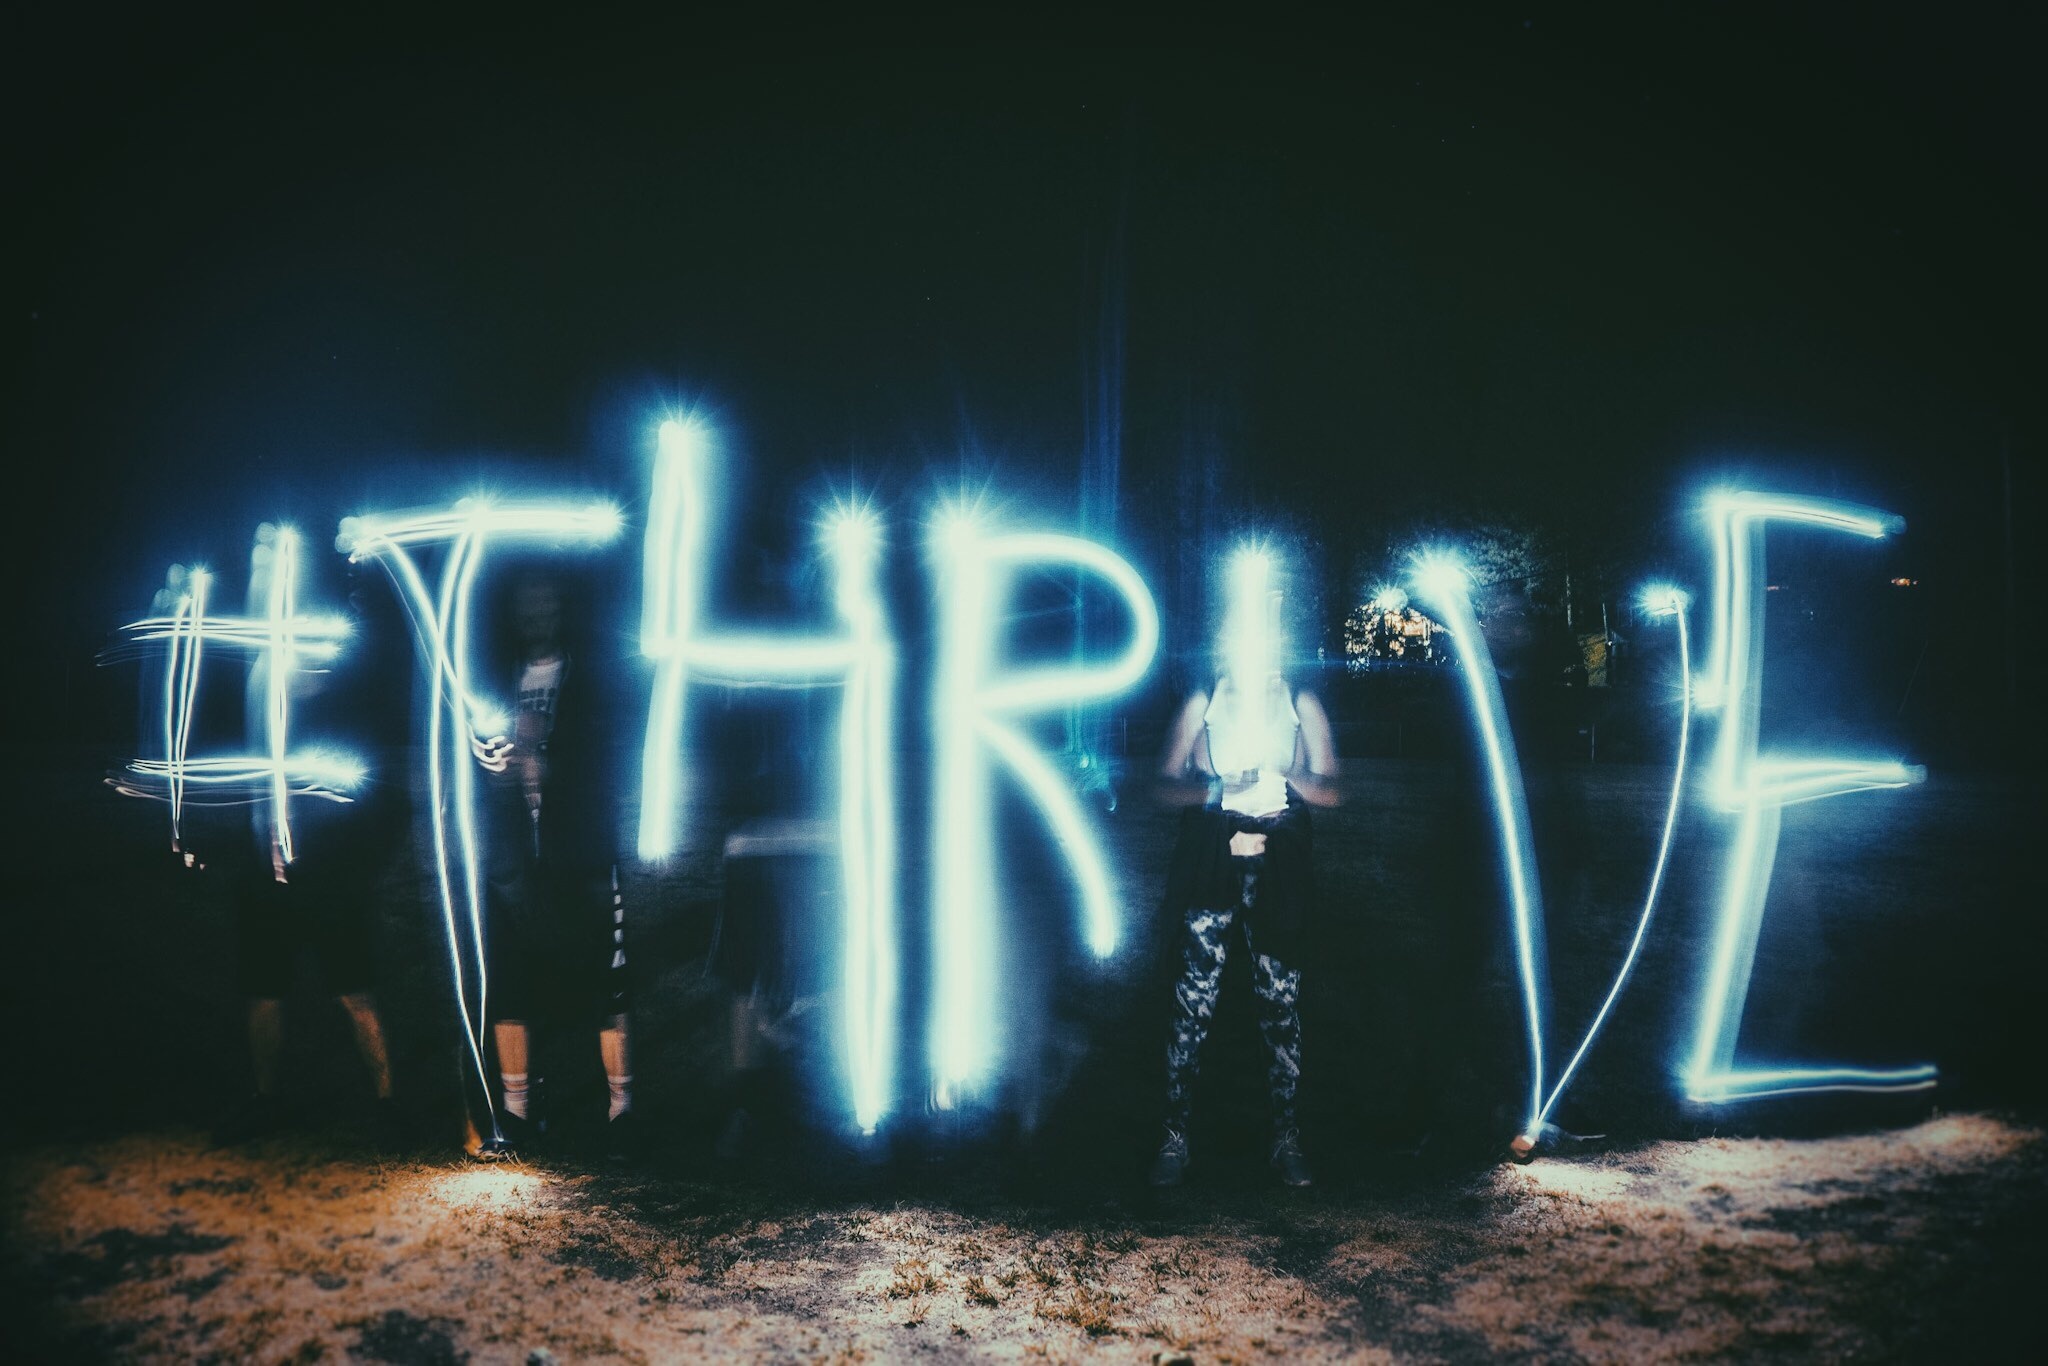
light, night, darkness, blue, font